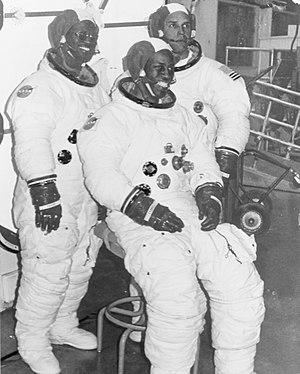
Guion « Guy » Steward Bluford, Jr., né le 22 novembre 1942 à Philadelphie en Pennsylvanie, est un astronaute américain. Il est le premier afro-Américain à avoir été dans l'espace.